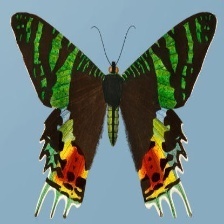
Species: MADAGASCAN SUNSET MOTH